Question: Please indicate a possible affordance area of the sit_on_bench that can be used for sitting
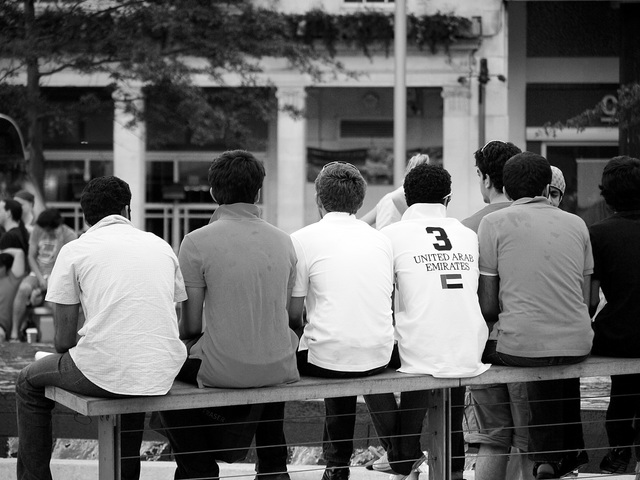
Answer: [45.5, 339.389, 625.056, 407.944]